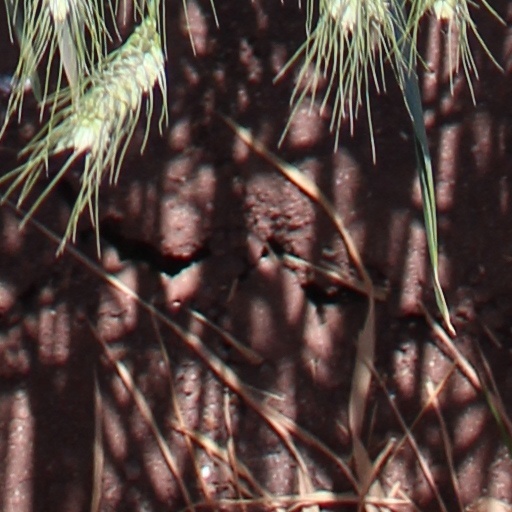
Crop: wheat